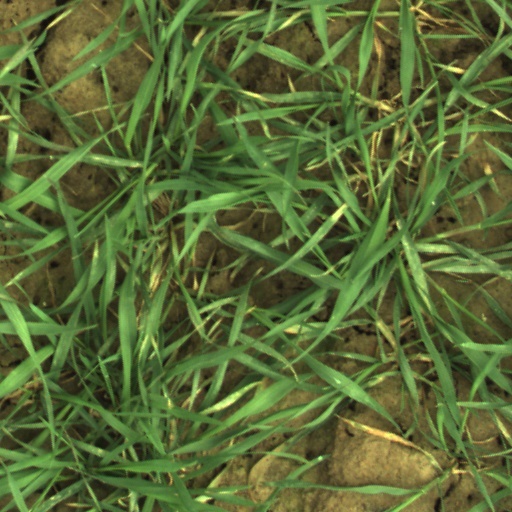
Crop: wheat